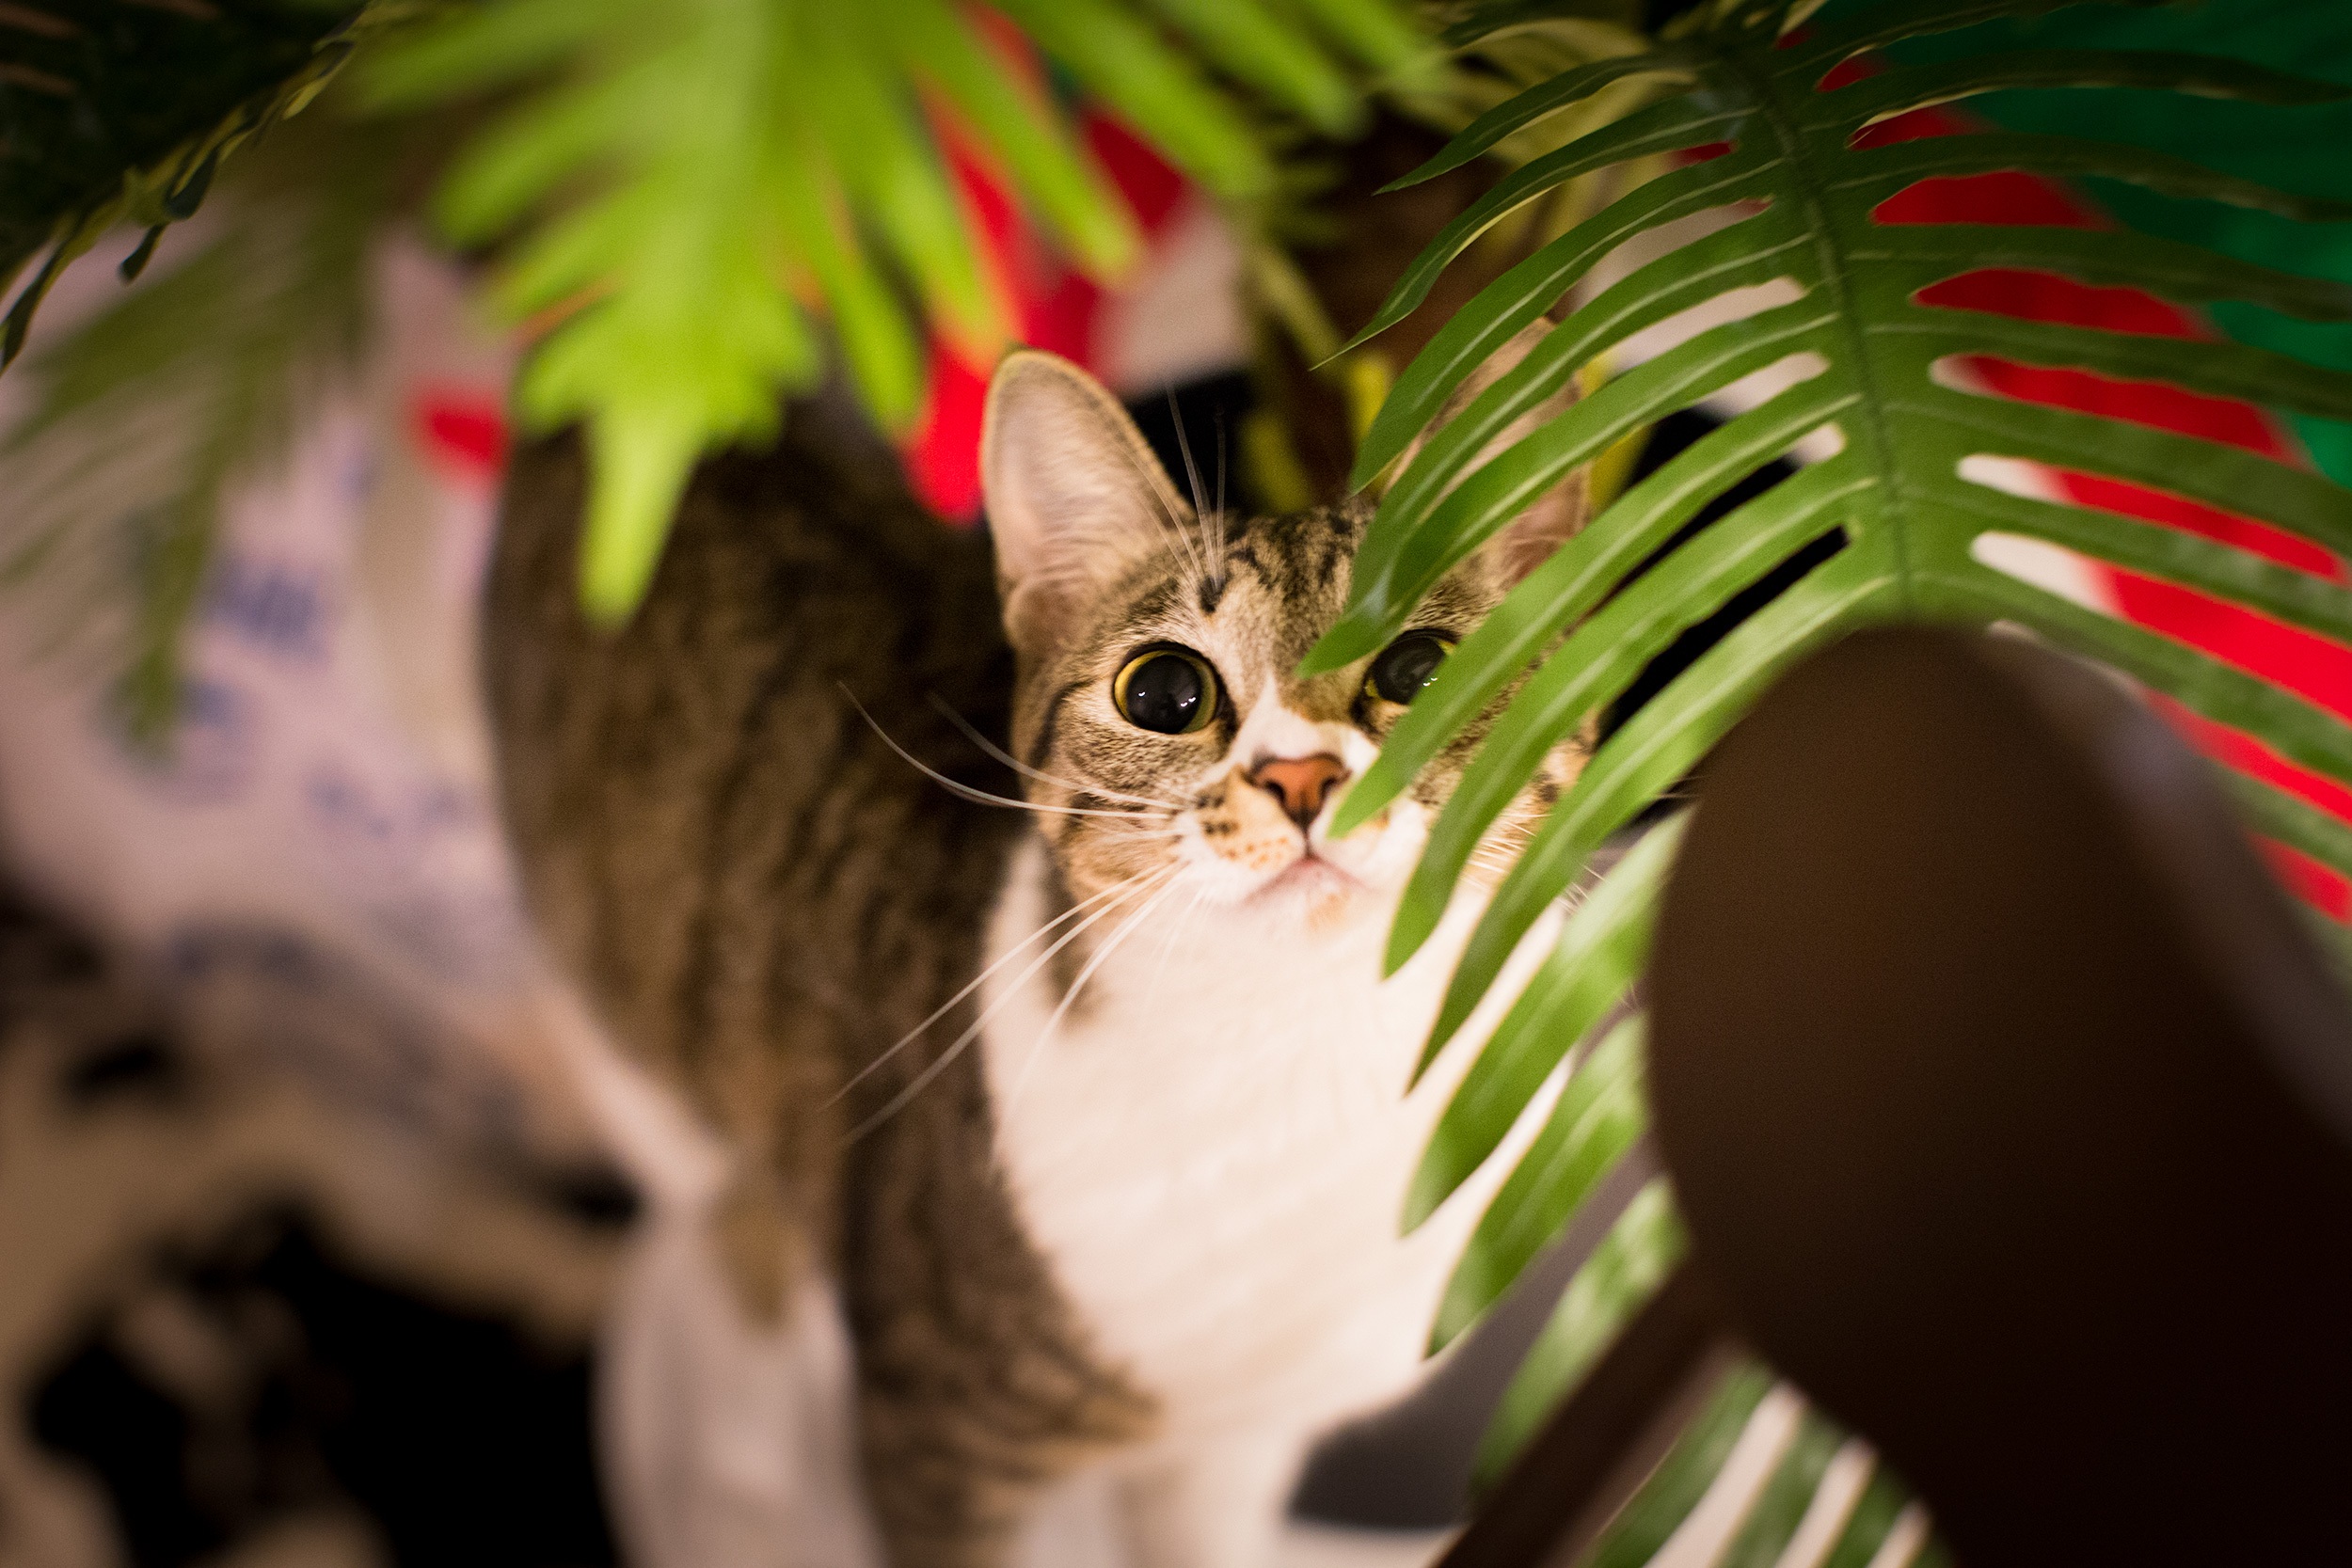
flower, animal, pet, green, kitten, cat, mammal, close up, whiskers, vertebrate, macro photography, bengal, small to medium sized cats, cat like mammal